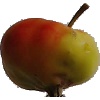
Label: Apple Red Yellow 2